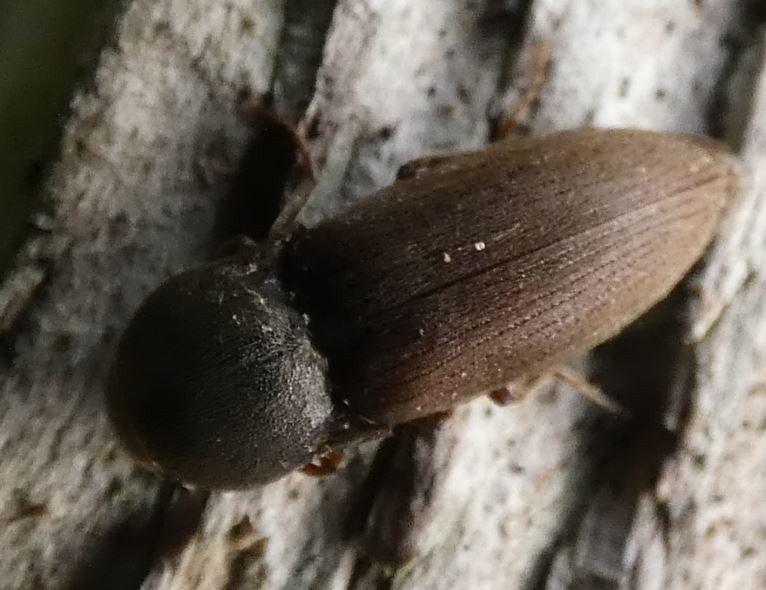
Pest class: clickbeetles_wireworms